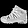
Label: Ankle boot